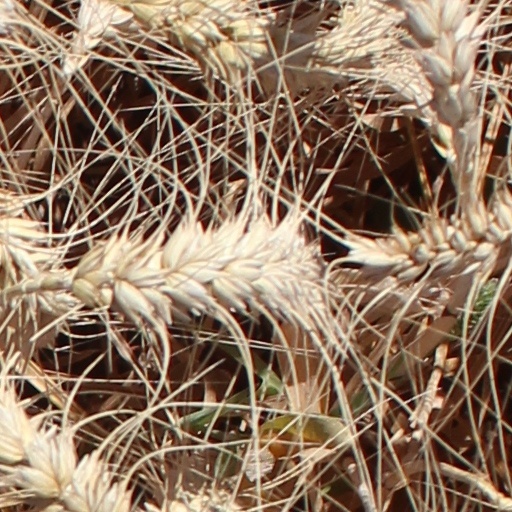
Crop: wheat